David Amoo

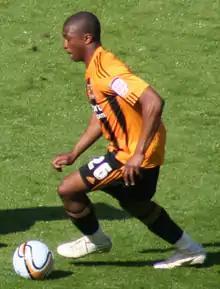
Amoo playing for Hull City in 2011

David Oluwaseun Segun Amoo (born 13 April 1991) is an English former professional footballer who played as a winger.